J. Christopher Jaffe

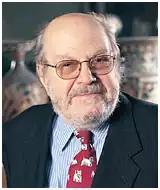
J. Christopher Jaffe (2008). Copyright © 2018 Rensselaer Polytechnic Institute (RPI)

J. Christopher Jaffe (October 4, 1927 – May 23, 2013) was recognized for leadership in architectural-acoustic design.